History of the Church of England

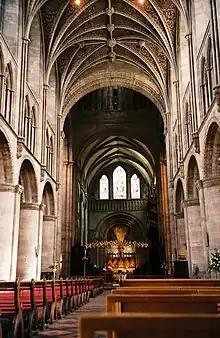
Hereford is one of the church's forty-three cathedrals, many with histories stretching back many centuries

For the next century, through the reigns of James I and Charles I, and culminating in the English Civil War and the protectorate of Oliver Cromwell, there were significant swings back and forth between two factions: the Puritans (and other radicals) who sought more far-reaching reform, and the more conservative churchmen who aimed to keep closer to traditional beliefs and practices. The failure of political and ecclesiastical authorities to submit to Puritan demands for more extensive reform was one of the causes of open warfare. By continental standards the level of violence over religion was not high, but the casualties included a king, Charles I and an archbishop of Canterbury, William Laud. For about a decade (1647–1660), Christmas was another casualty as Parliament abolished all feasts and festivals of the Church to rid England of outward signs of "Popishness". Under the Protectorate of the Commonwealth of England from 1649 to 1660, Anglicanism was disestablished, presbyterian ecclesiology was introduced as an adjunct to the Episcopal system, the Articles were replaced with a non-Presbyterian version of the Westminster Confession (1647), and the Book of Common Prayer was replaced by the Directory of Public Worship.